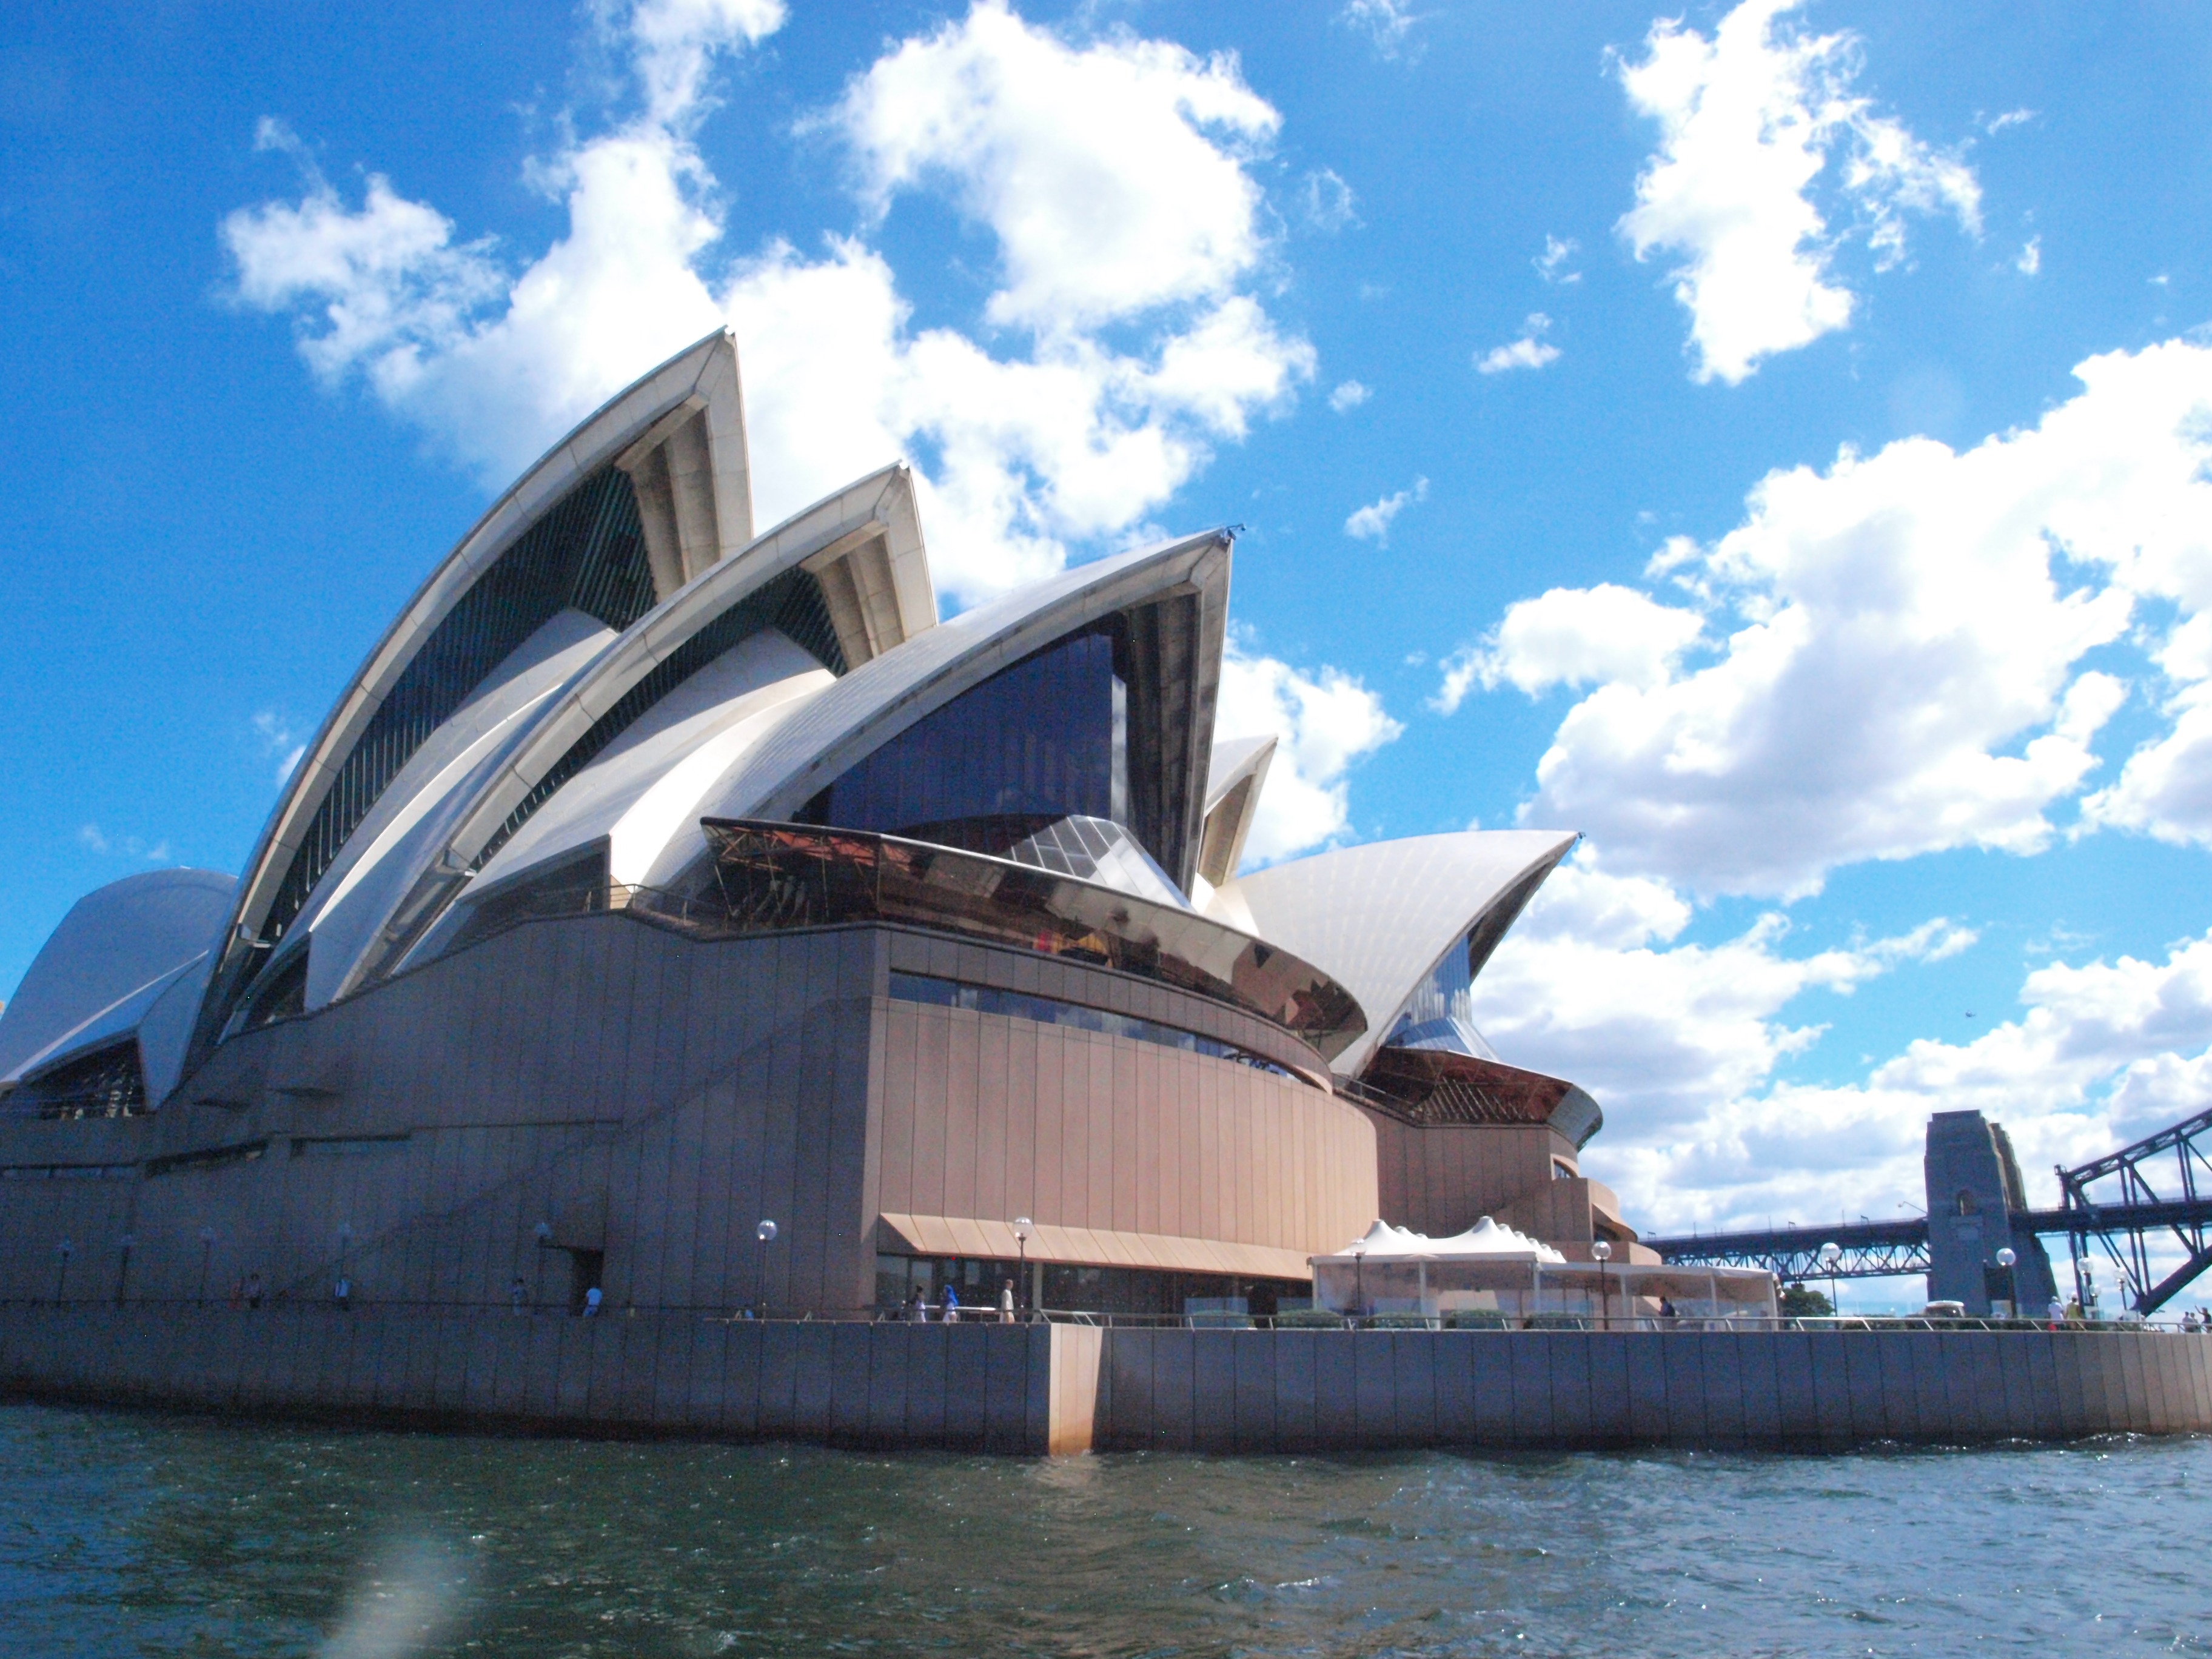
architecture, boat, skyline, house, view, building, city, urban, ship, cityscape, downtown, vehicle, scenic, yacht, sydney, opera, scenery, landmark, metropolitan, buildings, quarter, watercraft, metropolis, passenger ship, freight transport